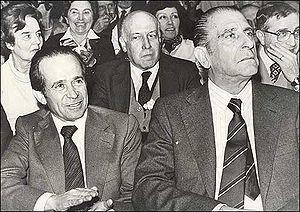
La dictature militaire d'Augusto Pinochet gouverna le Chili pendant 16 ans, du coup d'État du 11 septembre 1973 jusqu’au 11 mars 1990, à la suite du référendum de 1988.
1980 est une année bissextile commençant un mardi.